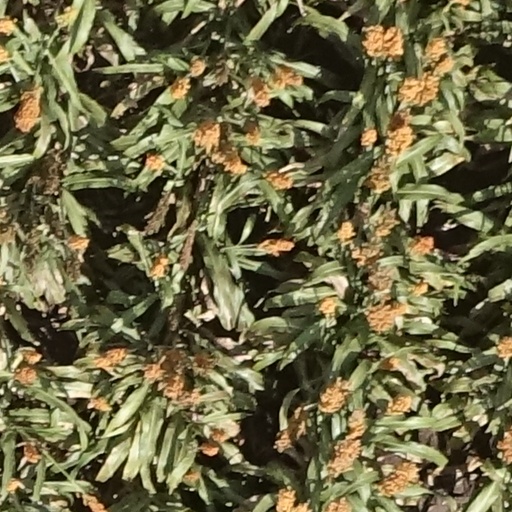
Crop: sorghum